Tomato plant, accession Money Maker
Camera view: horizontal (90 deg, fisheye); turntable rotation: 270 degrees
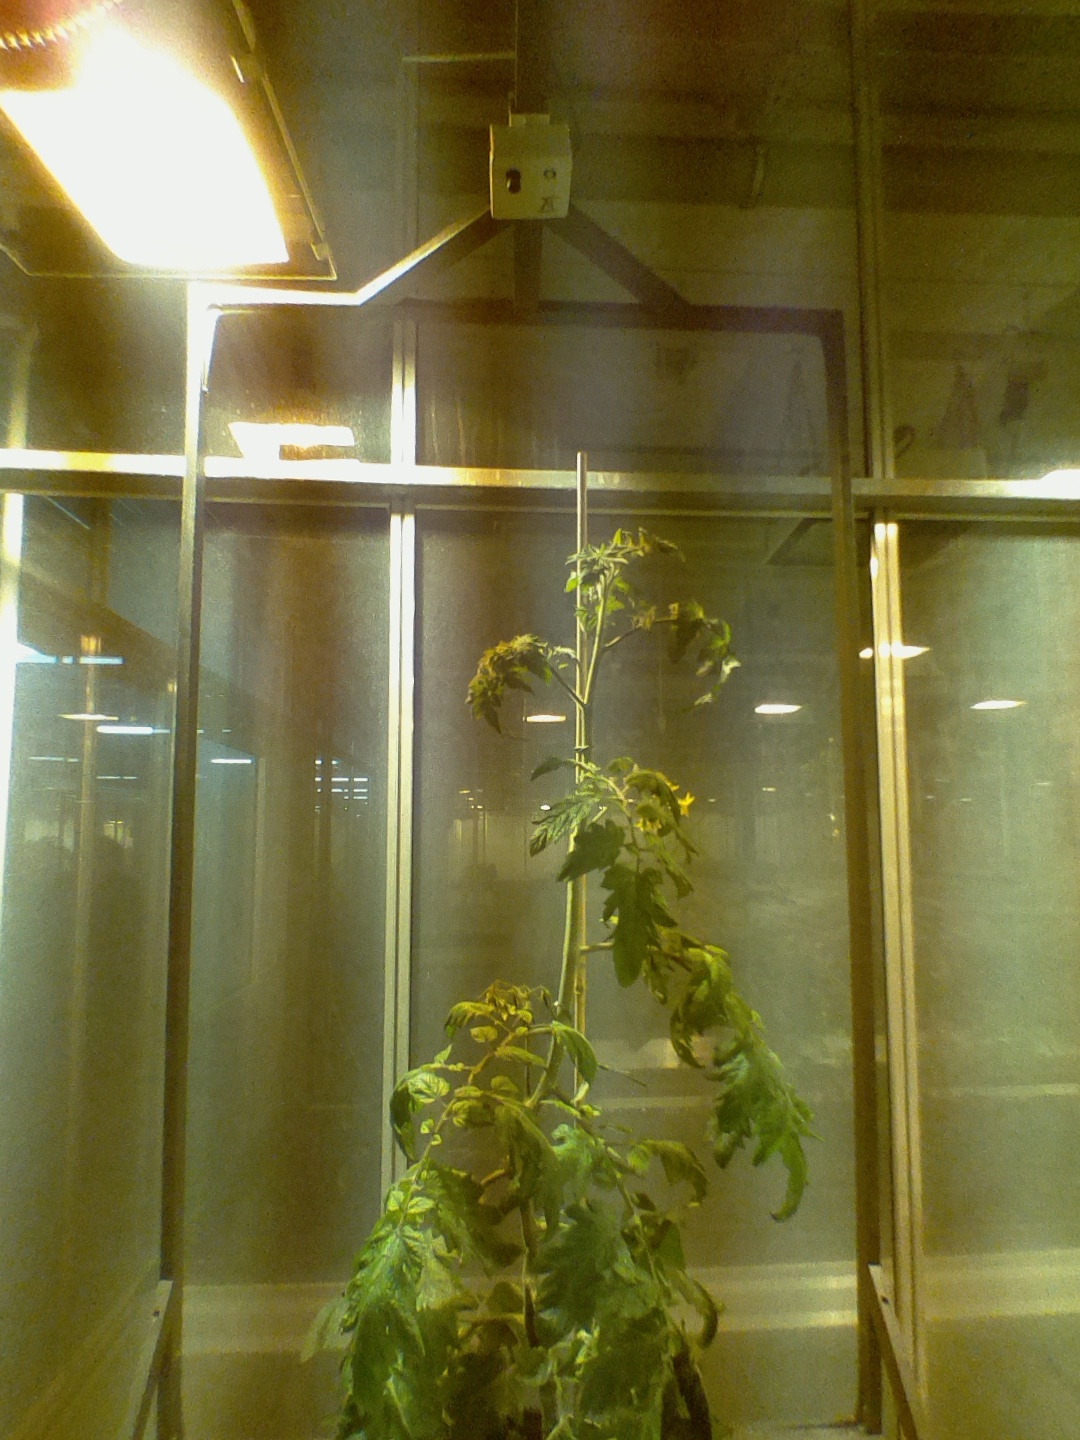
BBCH growth stage 69: End of flowering, 90%-100% of flowers open, more petals falling